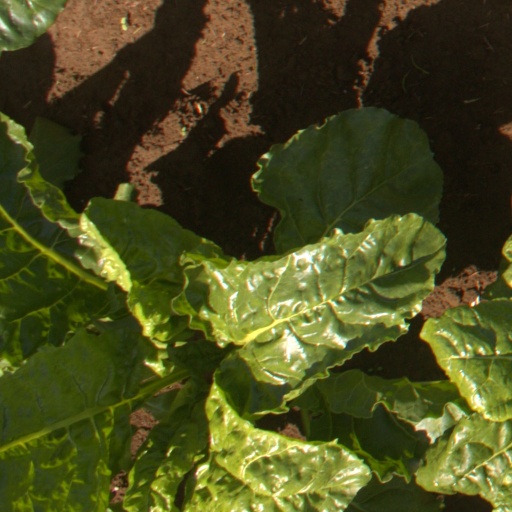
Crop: sugar beet